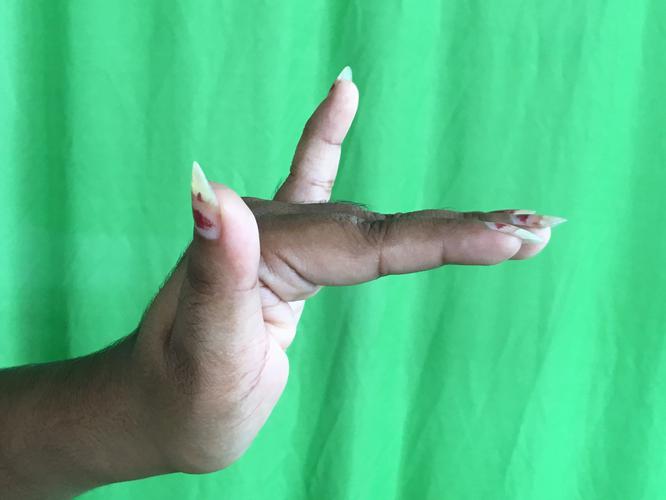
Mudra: Mrigasirsha
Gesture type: single_hand